New Amsterdam Theatre

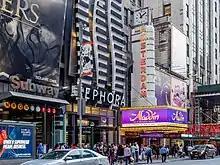
"Aladdin" at the New Amsterdam Theatre

The New Amsterdam Theatre was sold in June 1937 to Max A. Cohen of Anco Enterprises, under the condition that the New Amsterdam never host burlesque. Cohen renovated the facade, replacing the original decorations with a marquee. The New Amsterdam reopened as a movie theater on July 3, 1937, showing the film adaptation of "A Midsummer Night's Dream". Bernard Sobel, Flo Ziegfeld's former agent, lamented in "The New York Times" that the cinema conversion was "another indication that the old order has indeed changed". The theater showed other movies for 10 to 25 cents per ticket, although Cohen could not show first runs of movies immediately upon their release, at least not initially. The marquee was further modified in 1947. The auditorium boxes were removed as part of a 1953 renovation. These modifications allowed the installation of a Cinerama wide screen.